2013–14 Uganda Super League

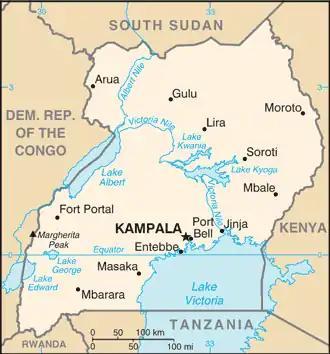
Uganda.

Some of the Kampala clubs may on occasions also play home matches at the Mandela National Stadium.